The Olive Tree (2016 film)

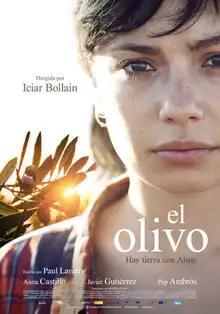
Film poster

The Olive Tree is a 2016 drama film directed by Icíar Bollaín and written by Paul Laverty starring Anna Castillo alongside Javier Gutiérrez and Pep Ambròs. It was shortlisted as one of three films as the Spanish submission for the Best Foreign Language Film at the 89th Academy Awards, but was not selected.